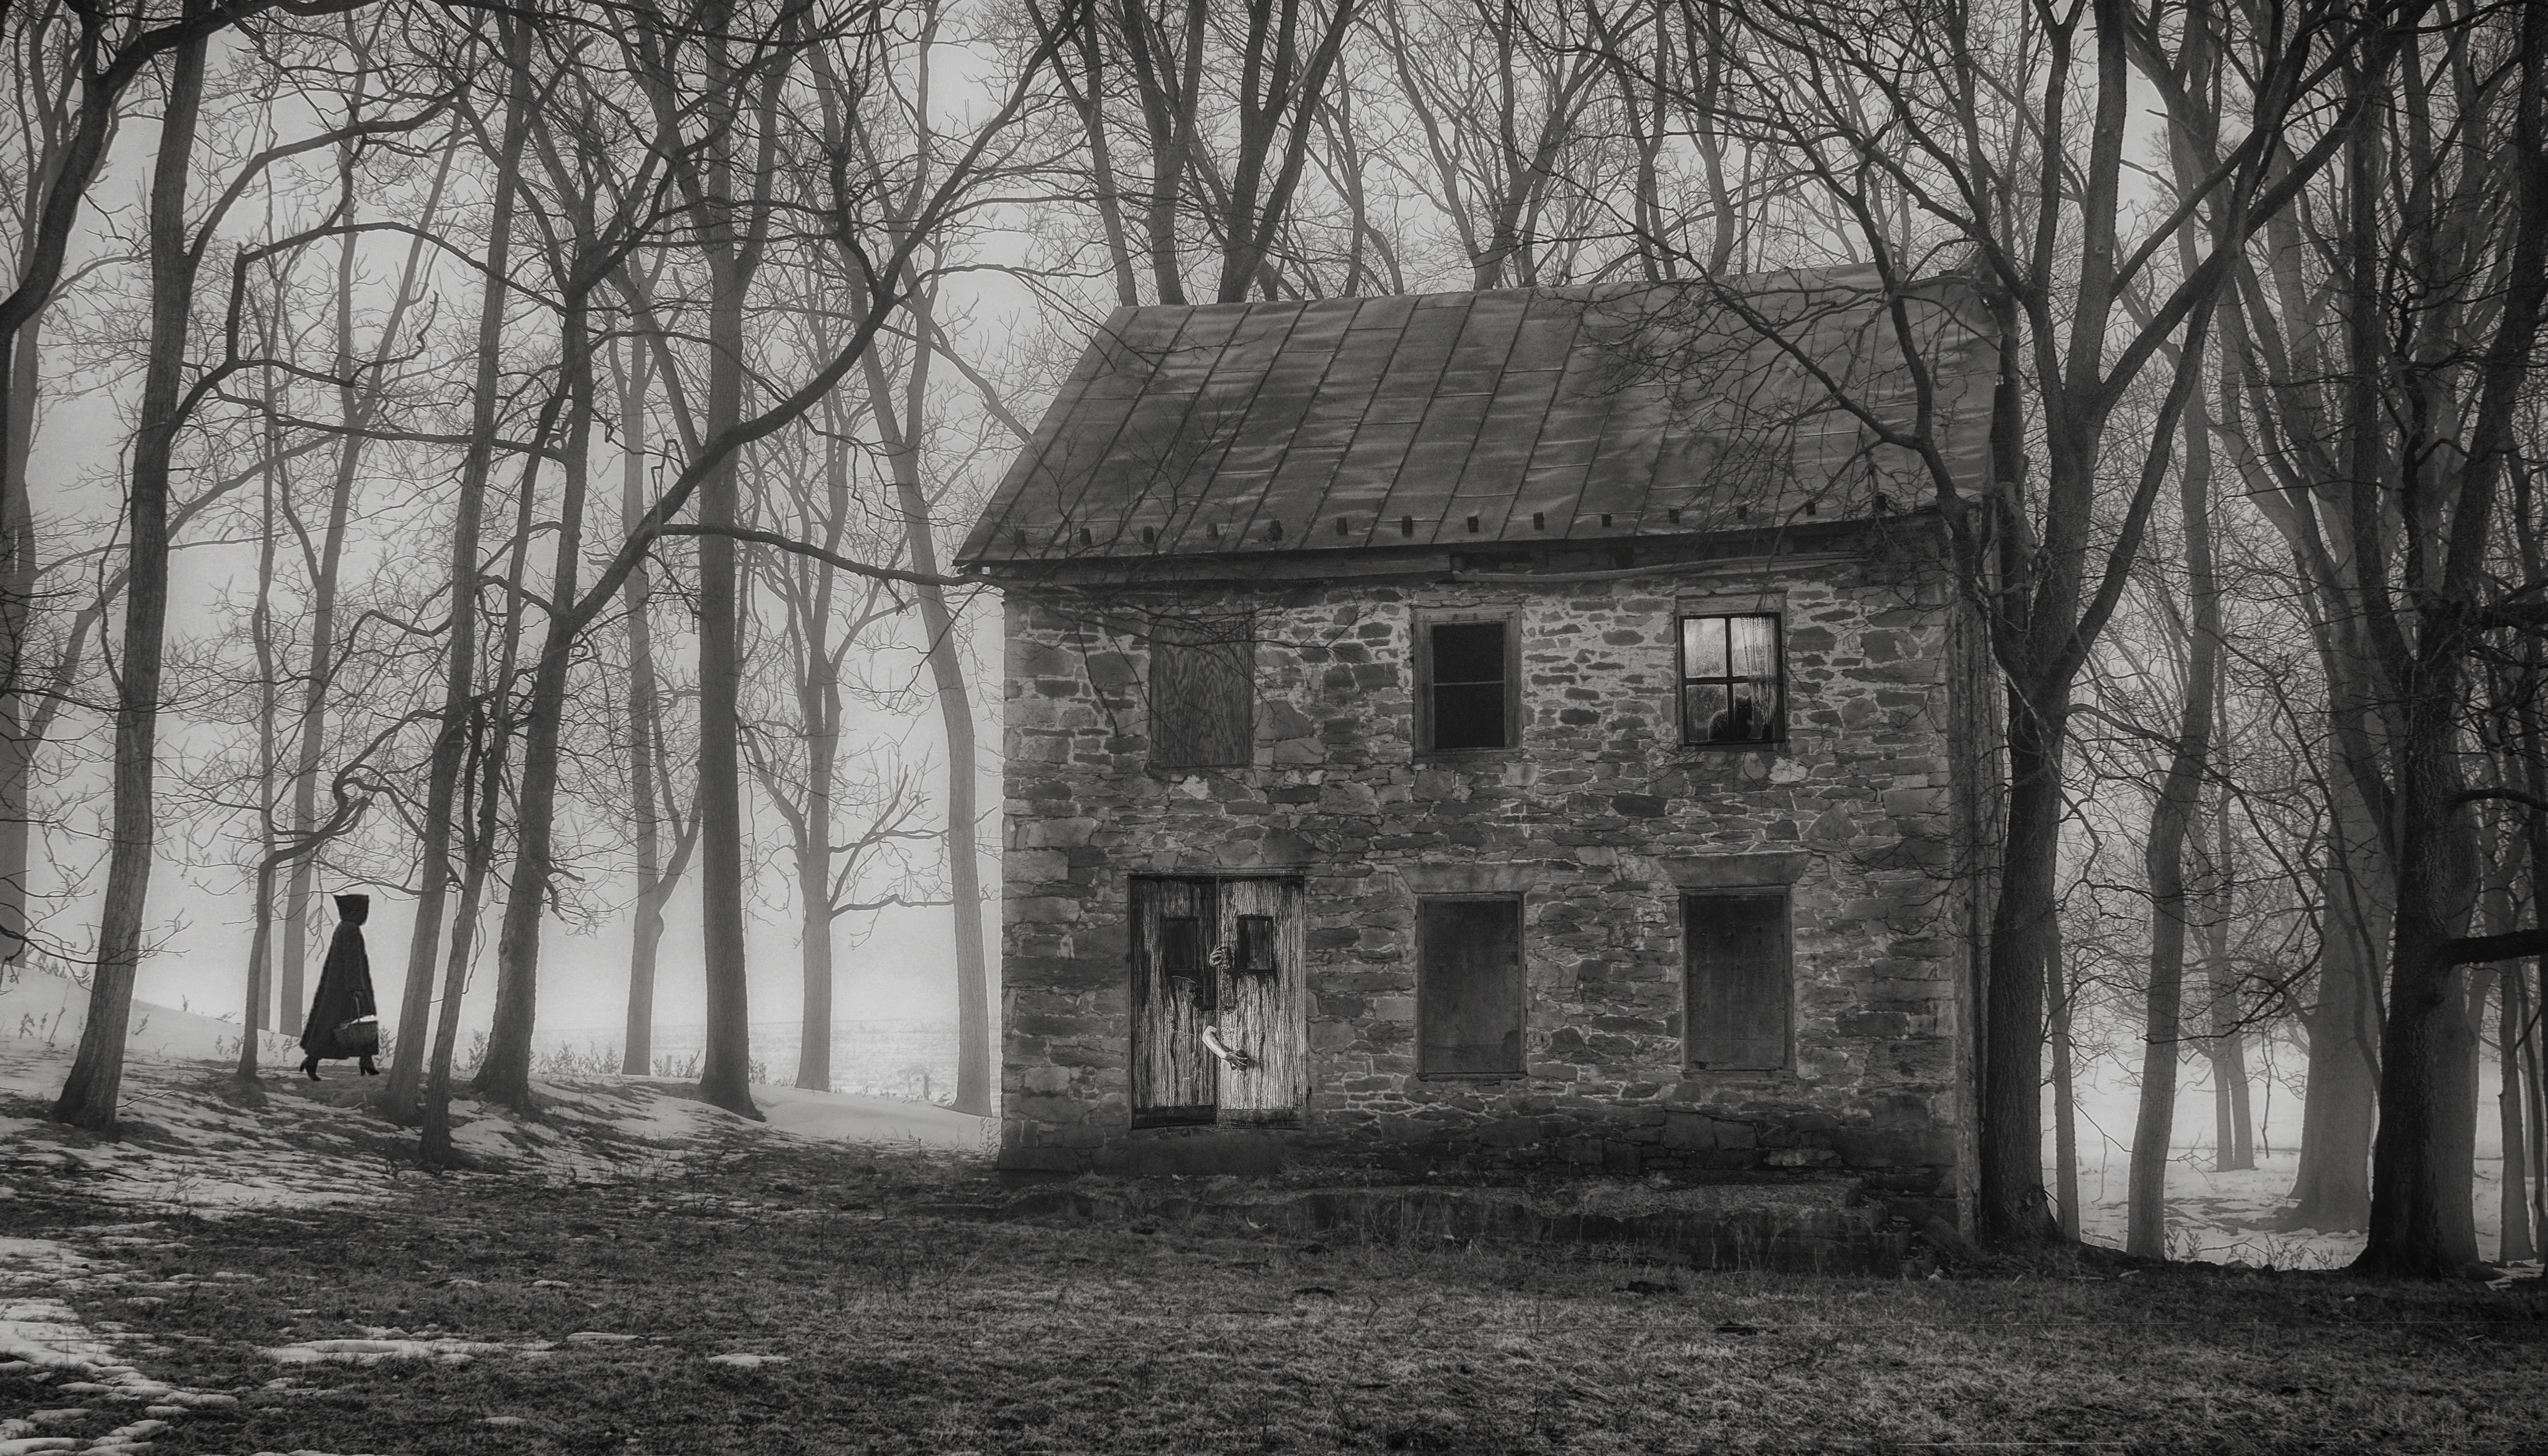
tree, black and white, mansion, house, building, home, chapel, monochrome, ruins, history, estate, rural area, monochrome photography